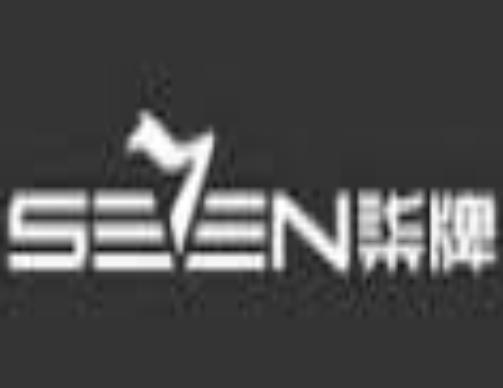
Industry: Clothes